Madagascar subhumid forests

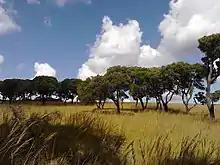
Tapia forest in the Itremo Massif

Tapia forest is found on the drier western slopes, which are in the rain shadow of the central uplands, between 600 and 1,600 meters elevation. Tapia ("Uapaca bojeri") is a characteristic canopy tree, together with "Leptolaena pauciflora, L. bojerana", and "Sarcolaena oblongifolia". The trees have gnarled branches and small leaves, forming a mostly closed canopy 10 to 12 meters high which provides light shade on the forest floor. Other trees include "Asteropeia densiflora, Agarista salicifolia, Pterophylla" spp., "Dodonaea madagascariensis, Faurea forficuliflora, Brachylaena microphylla, Dicoma incana, Baronia taratana, Abrahamia buxifolia, Neocussonia bojeri, Alberta" spp., and "Enterospermum" spp. The understory is typically shrubs, including species of "Erica, Vaccinium", Asteraceae ("Senecio, Vernonia, Psiadia, Conyza", and "Helichrysum"), Rubiaceae, and Leguminosae. Tapia is fire-resistant, and where fires have been frequently set they form open woodlands or savannas with a grassy understory.